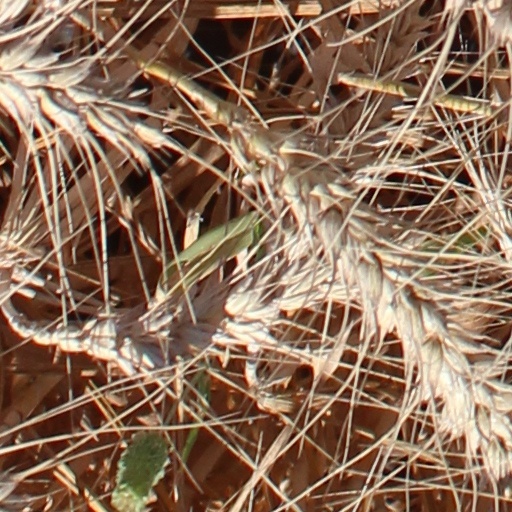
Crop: wheat